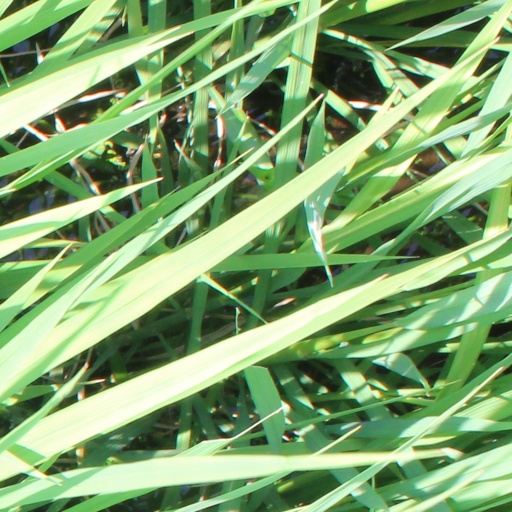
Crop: rice